Calvin Edward Pratt

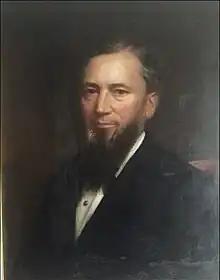
Calvin E. Pratt

Calvin Edward Pratt (1828–1896) was an American lawyer and judge. He also served in the Union Army during the American Civil War as Major, Colonel, and finally Brigadier General.